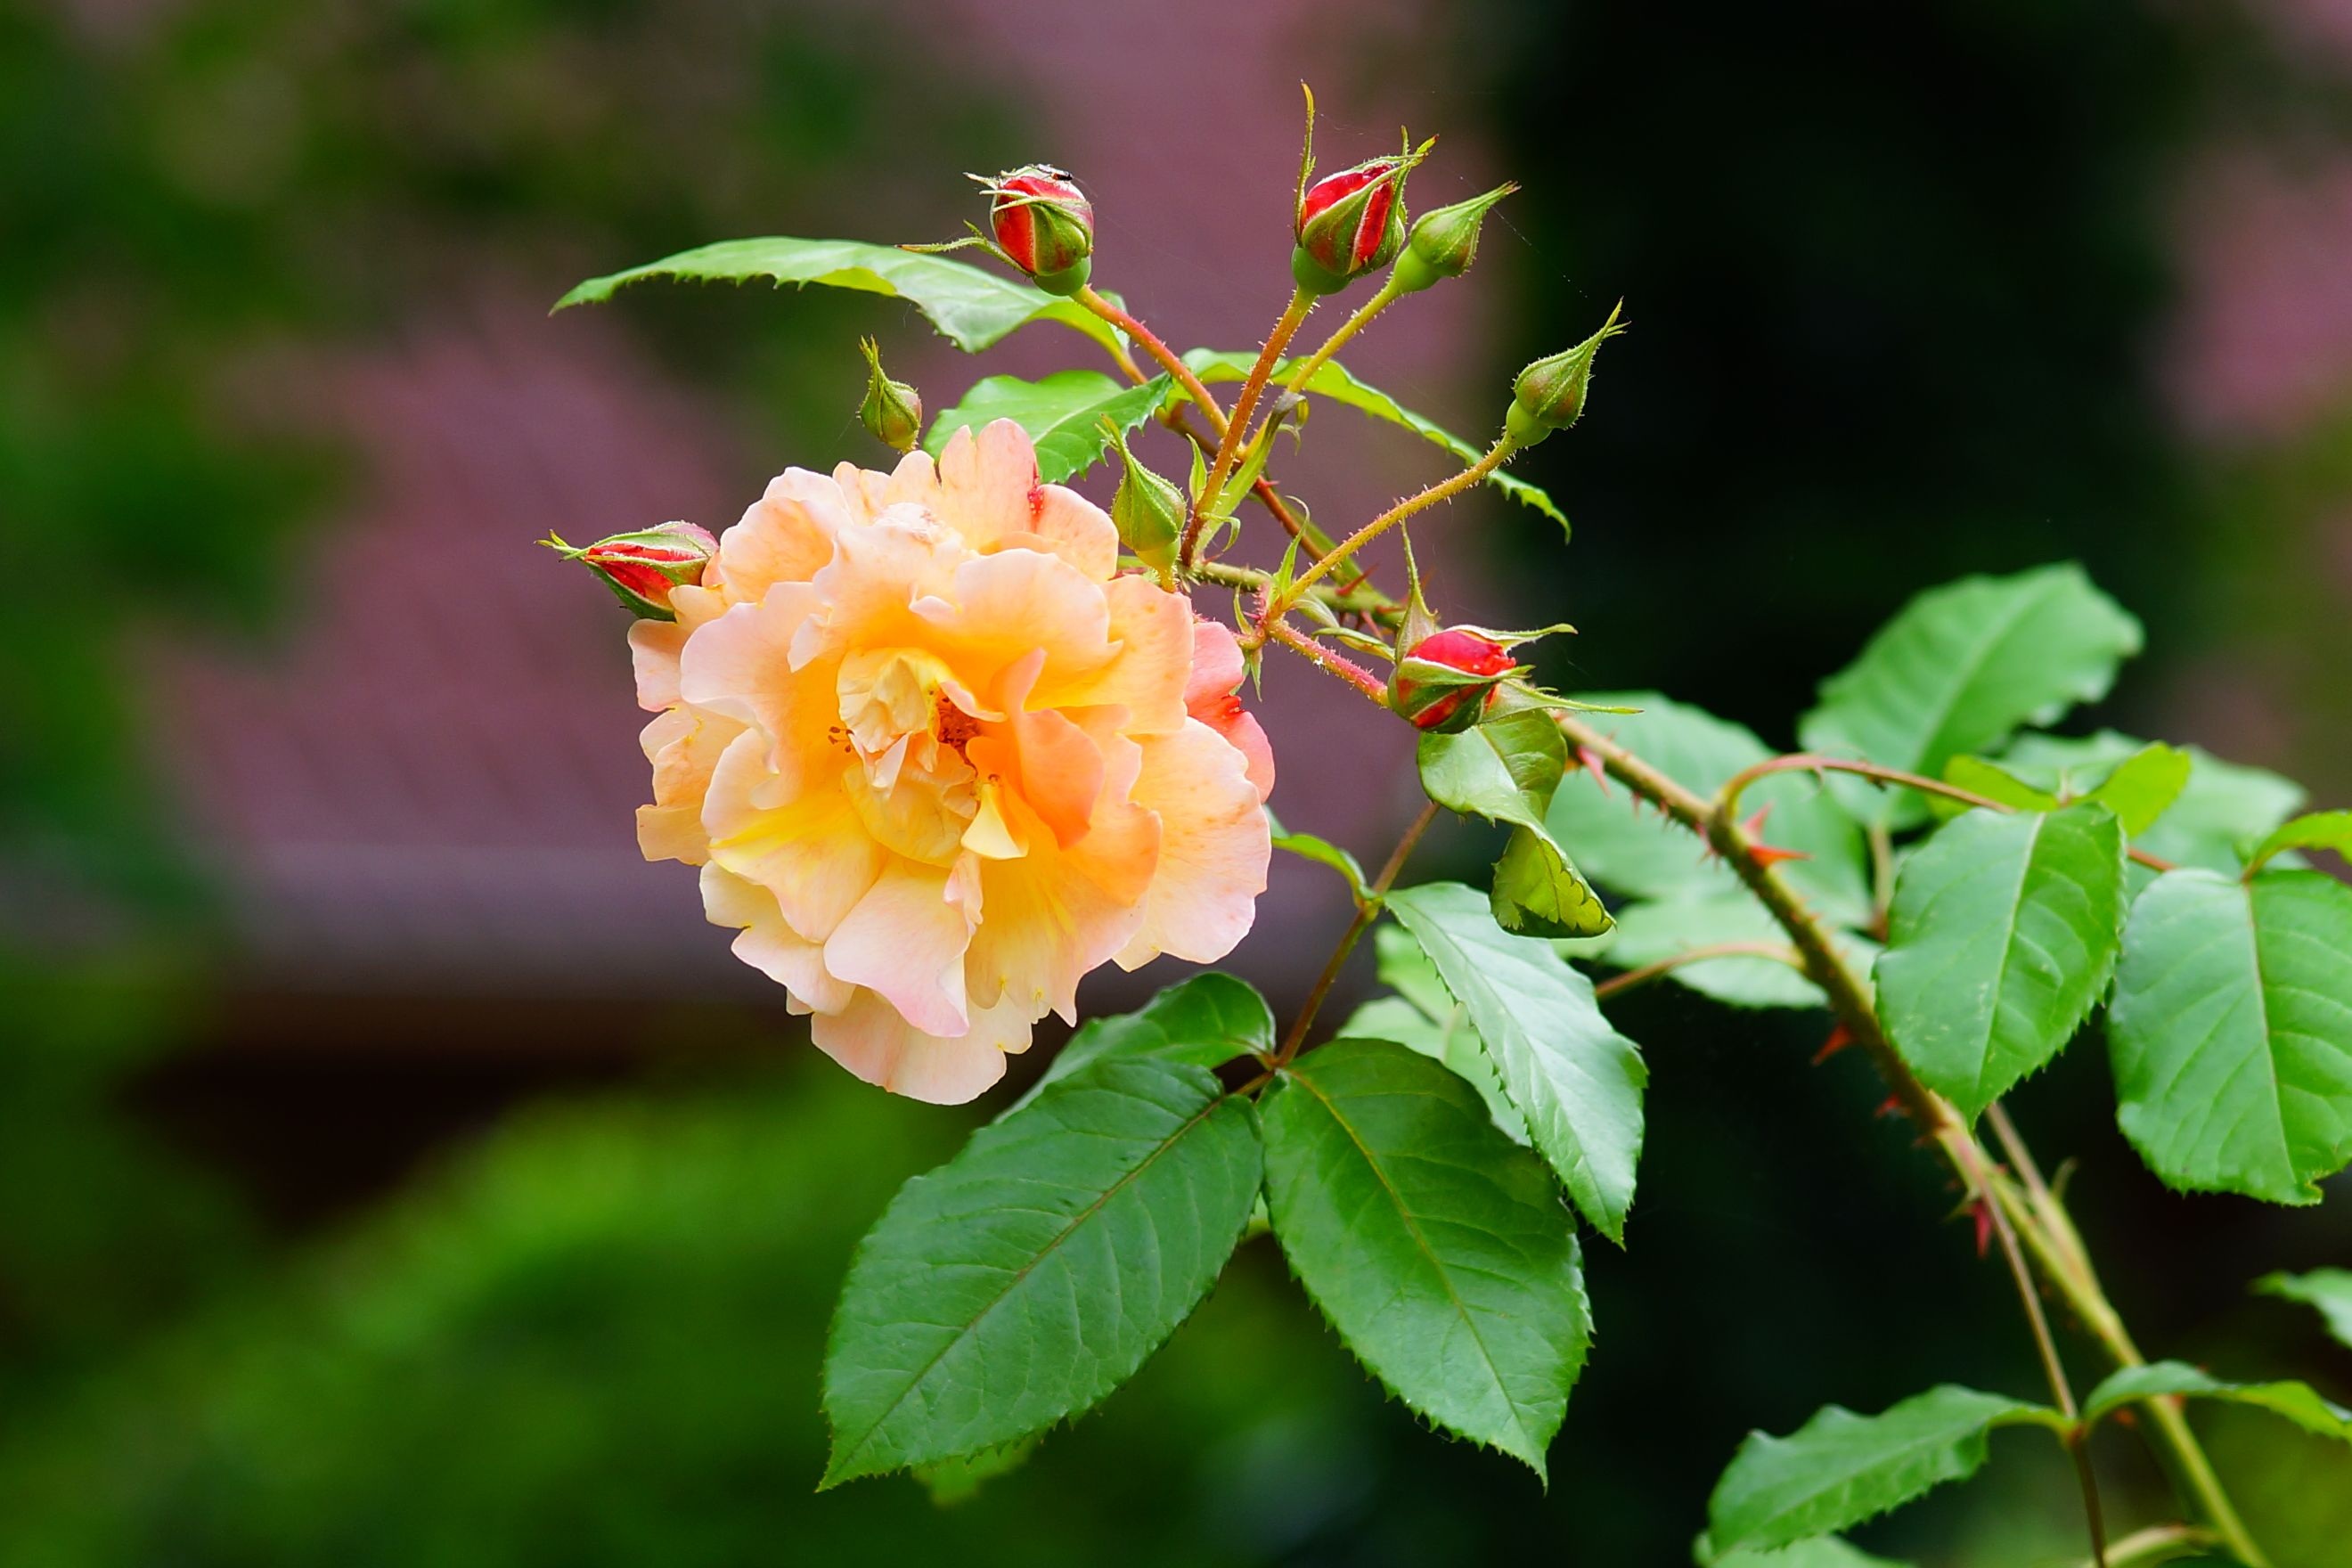
nature, branch, blossom, plant, leaf, flower, petal, bloom, summer, rose, orange, produce, botany, garden, close, flora, ornament, wildflower, shrub, fragrant, tender, macro photography, flowering plant, garden roses, rose family, land plant, rose order, rosa rubiginosa